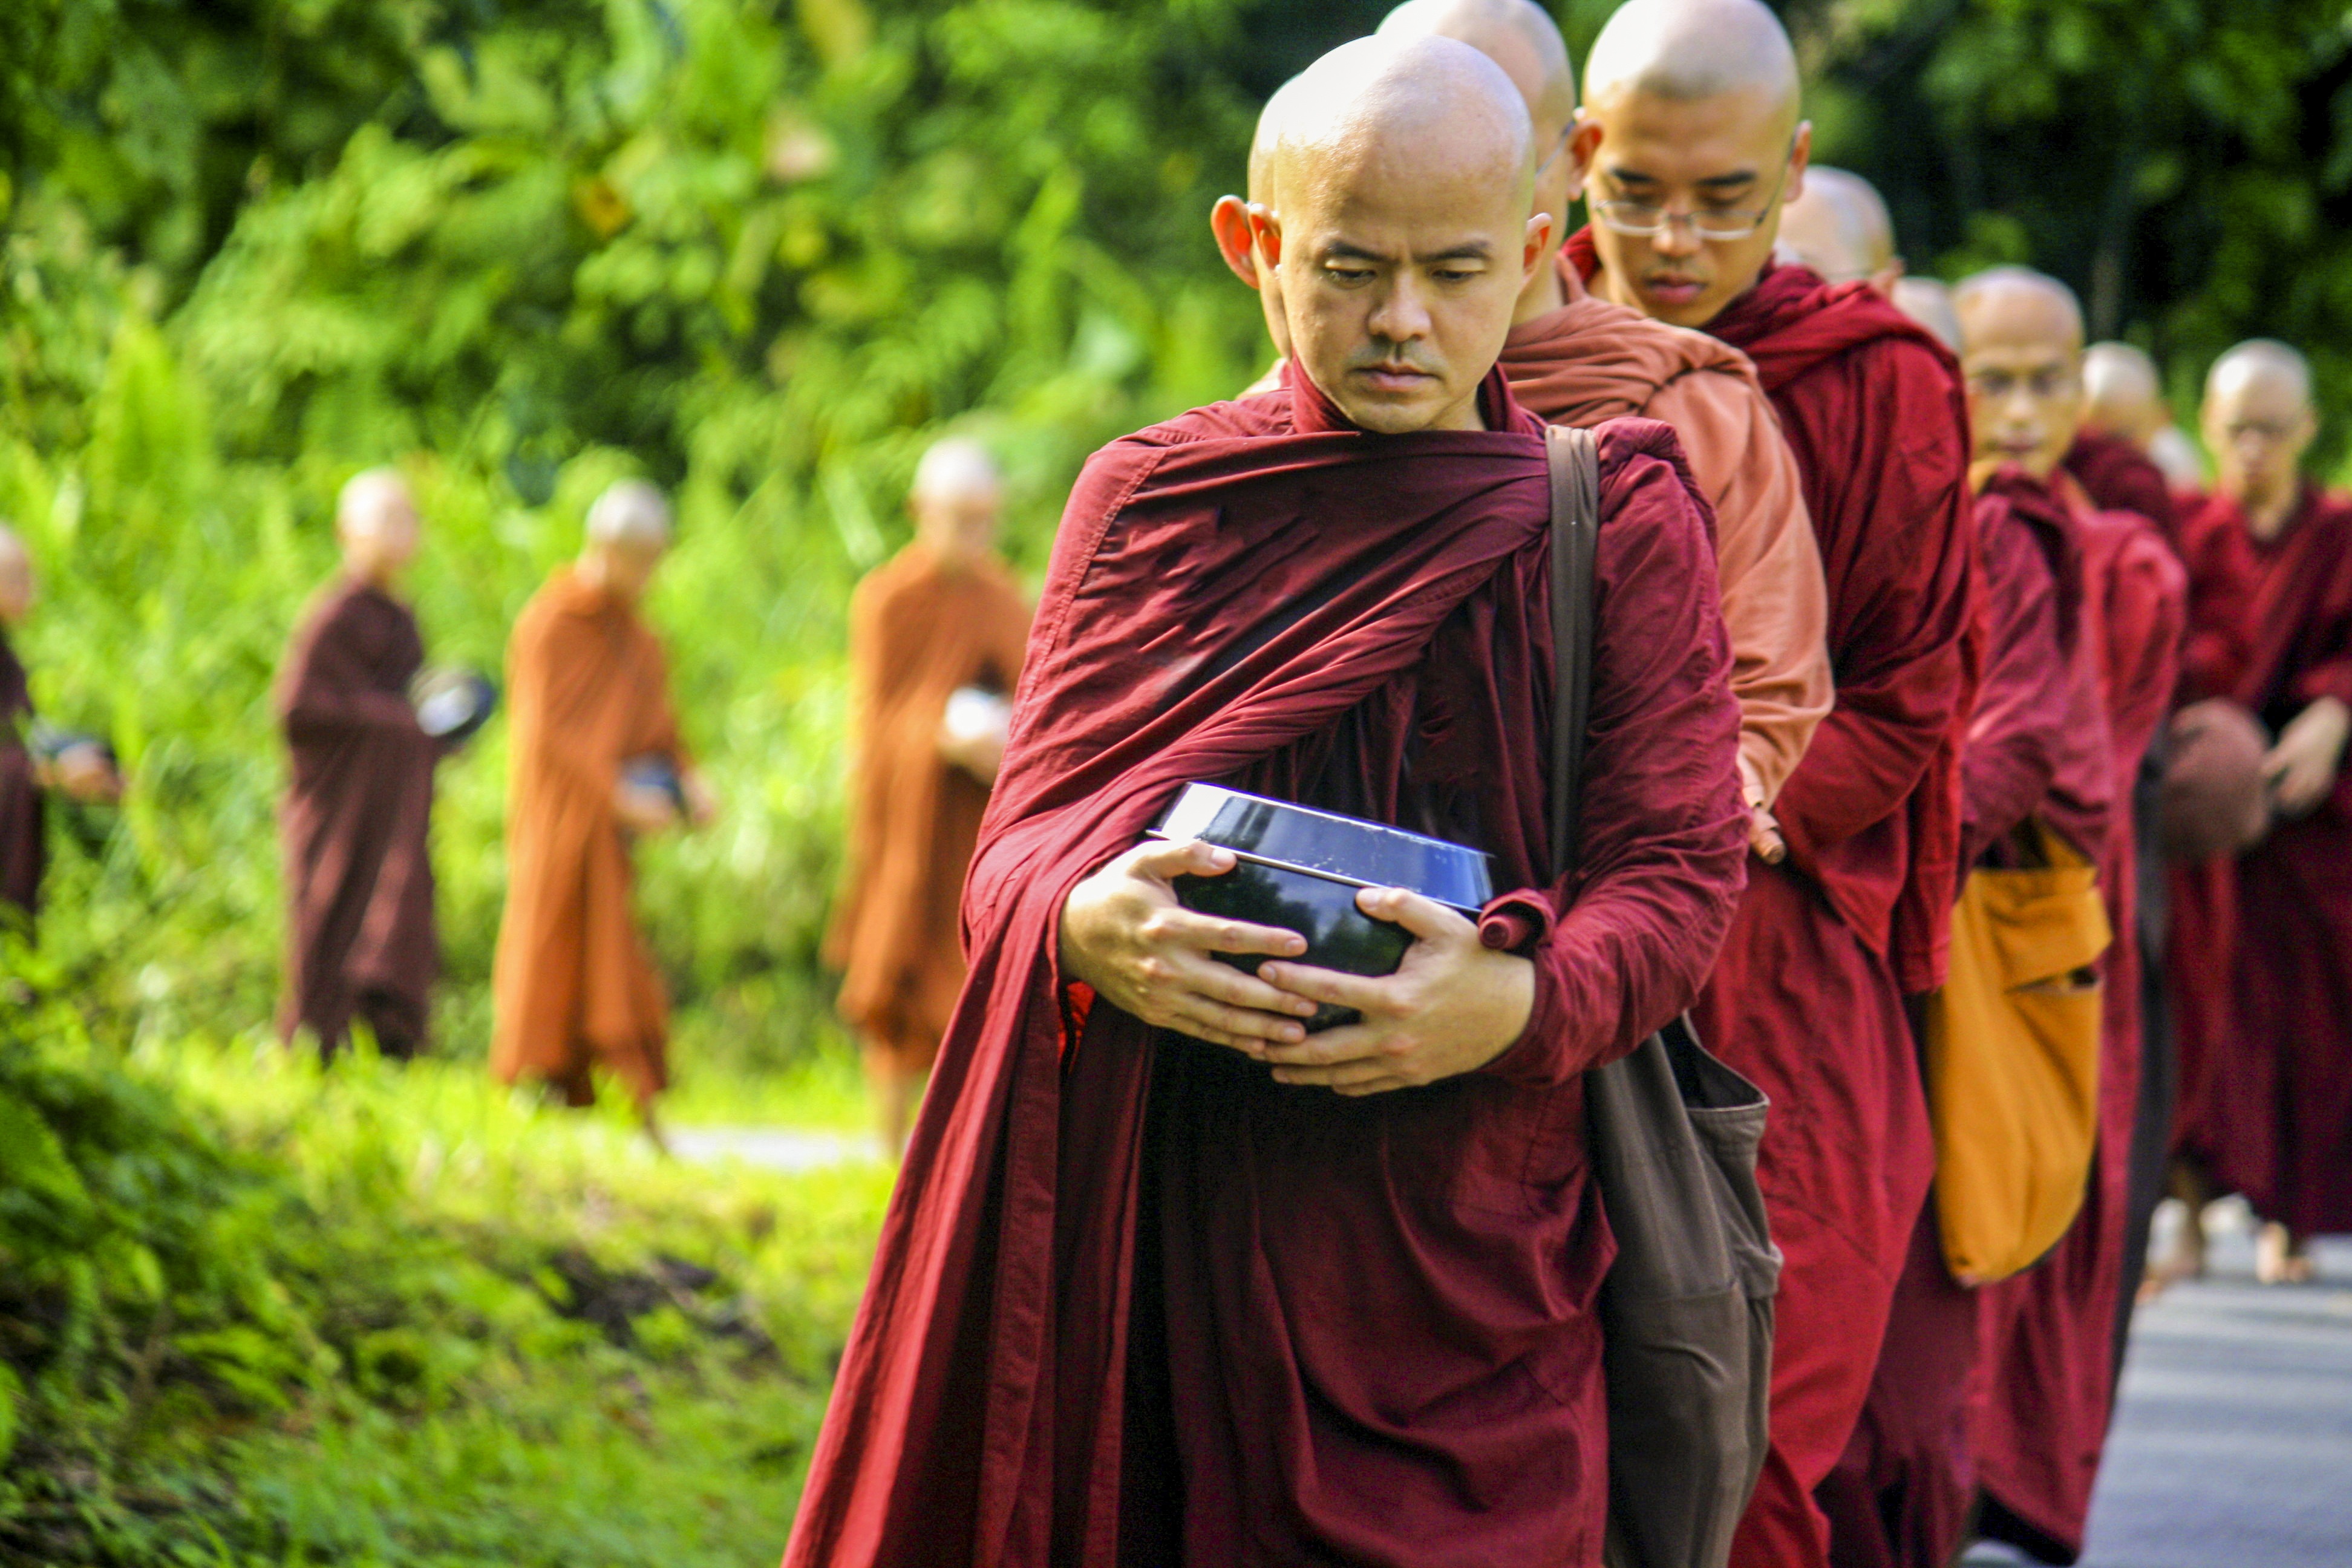
person, people, monk, religion, religious, temple, theravada buddhism, theravada monks, sa gha, pi ap ta, sa gha in line, monks go for alms round